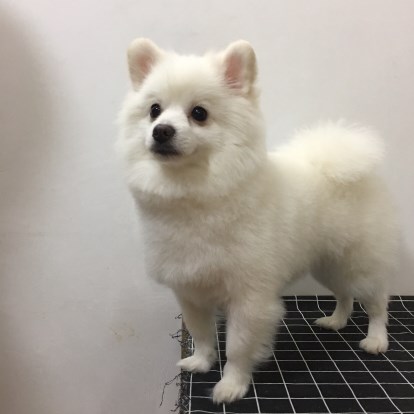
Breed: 1936-n000005-Pomeranian